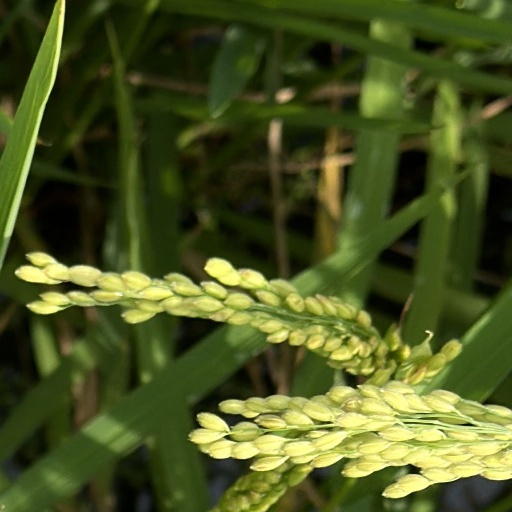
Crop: rice